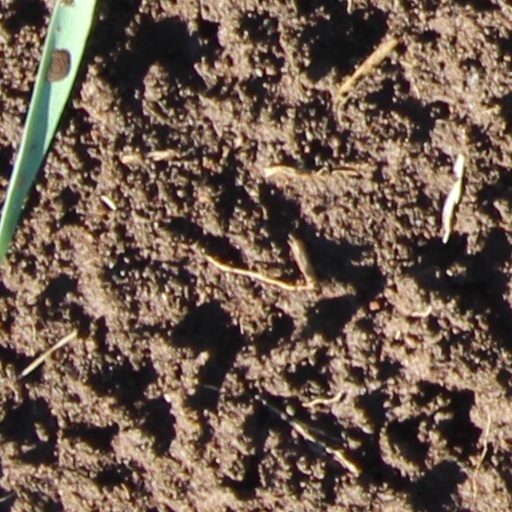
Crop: wheat